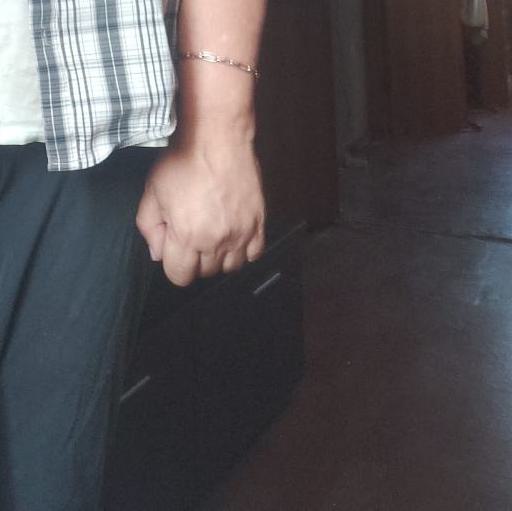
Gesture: no_gesture